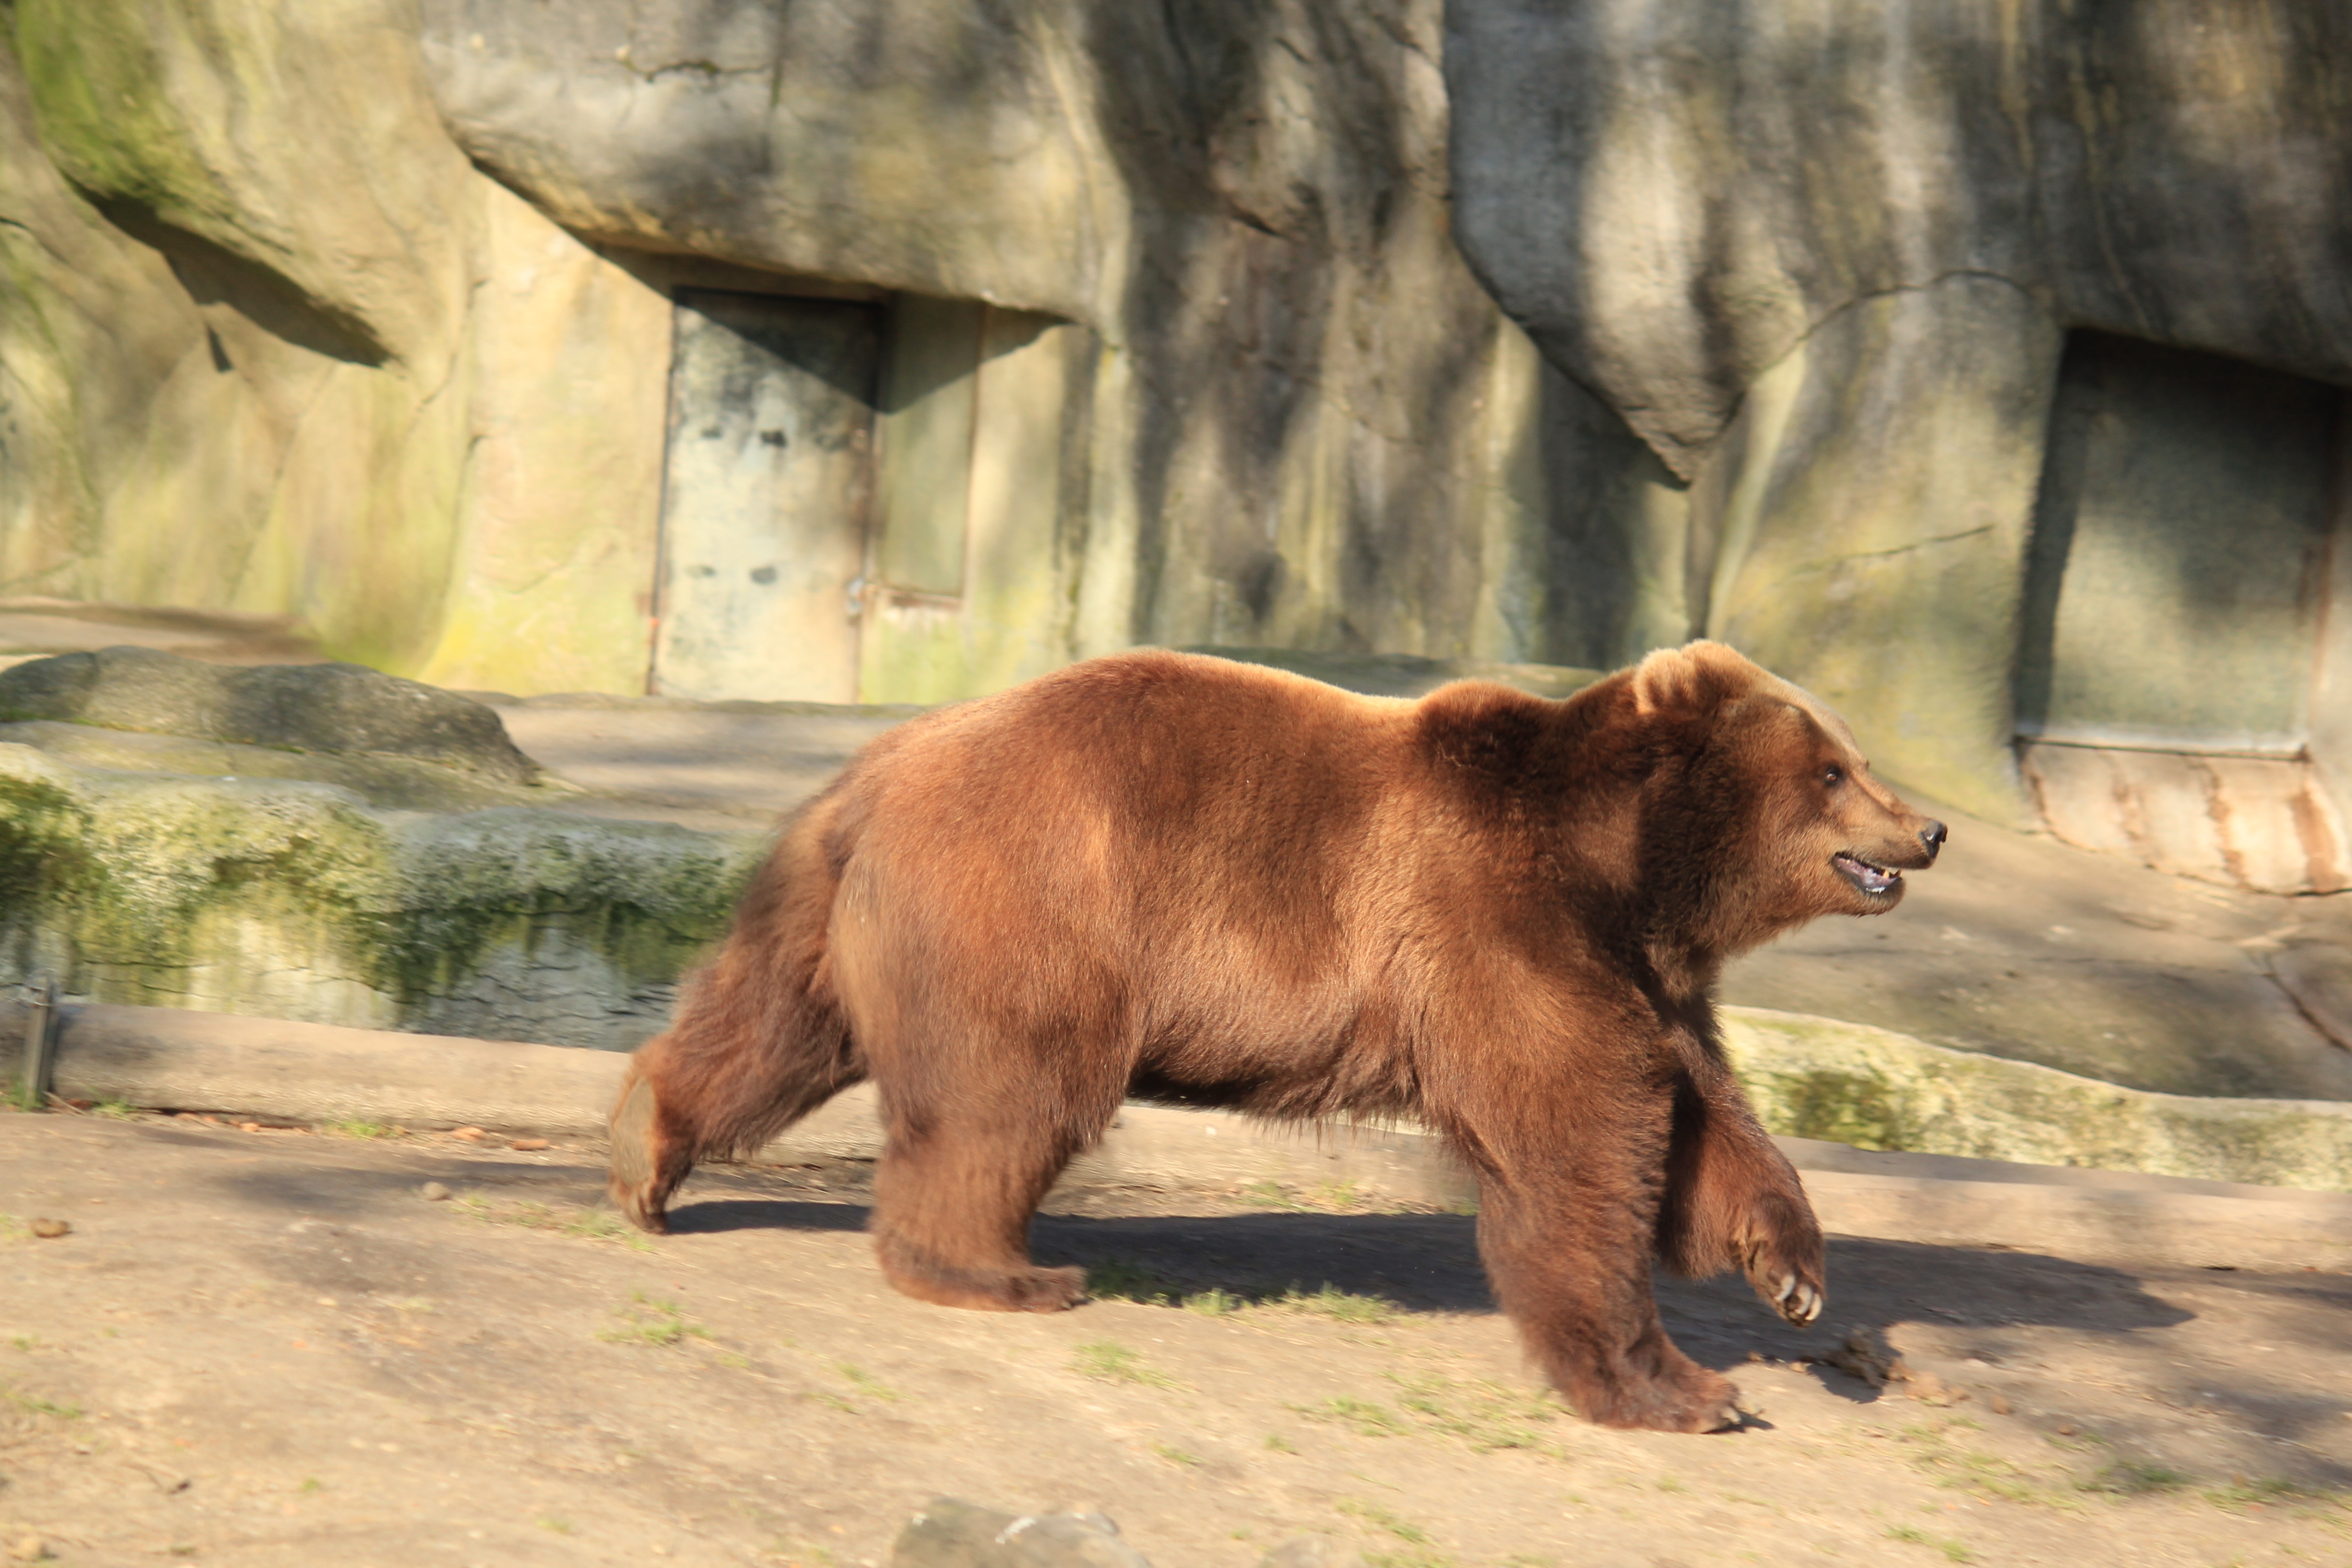
nature, sand, running, animal, bear, wildlife, zoo, brown, mammal, predator, fauna, brown bear, vertebrate, large, body, animal world, whole, grizzly bear